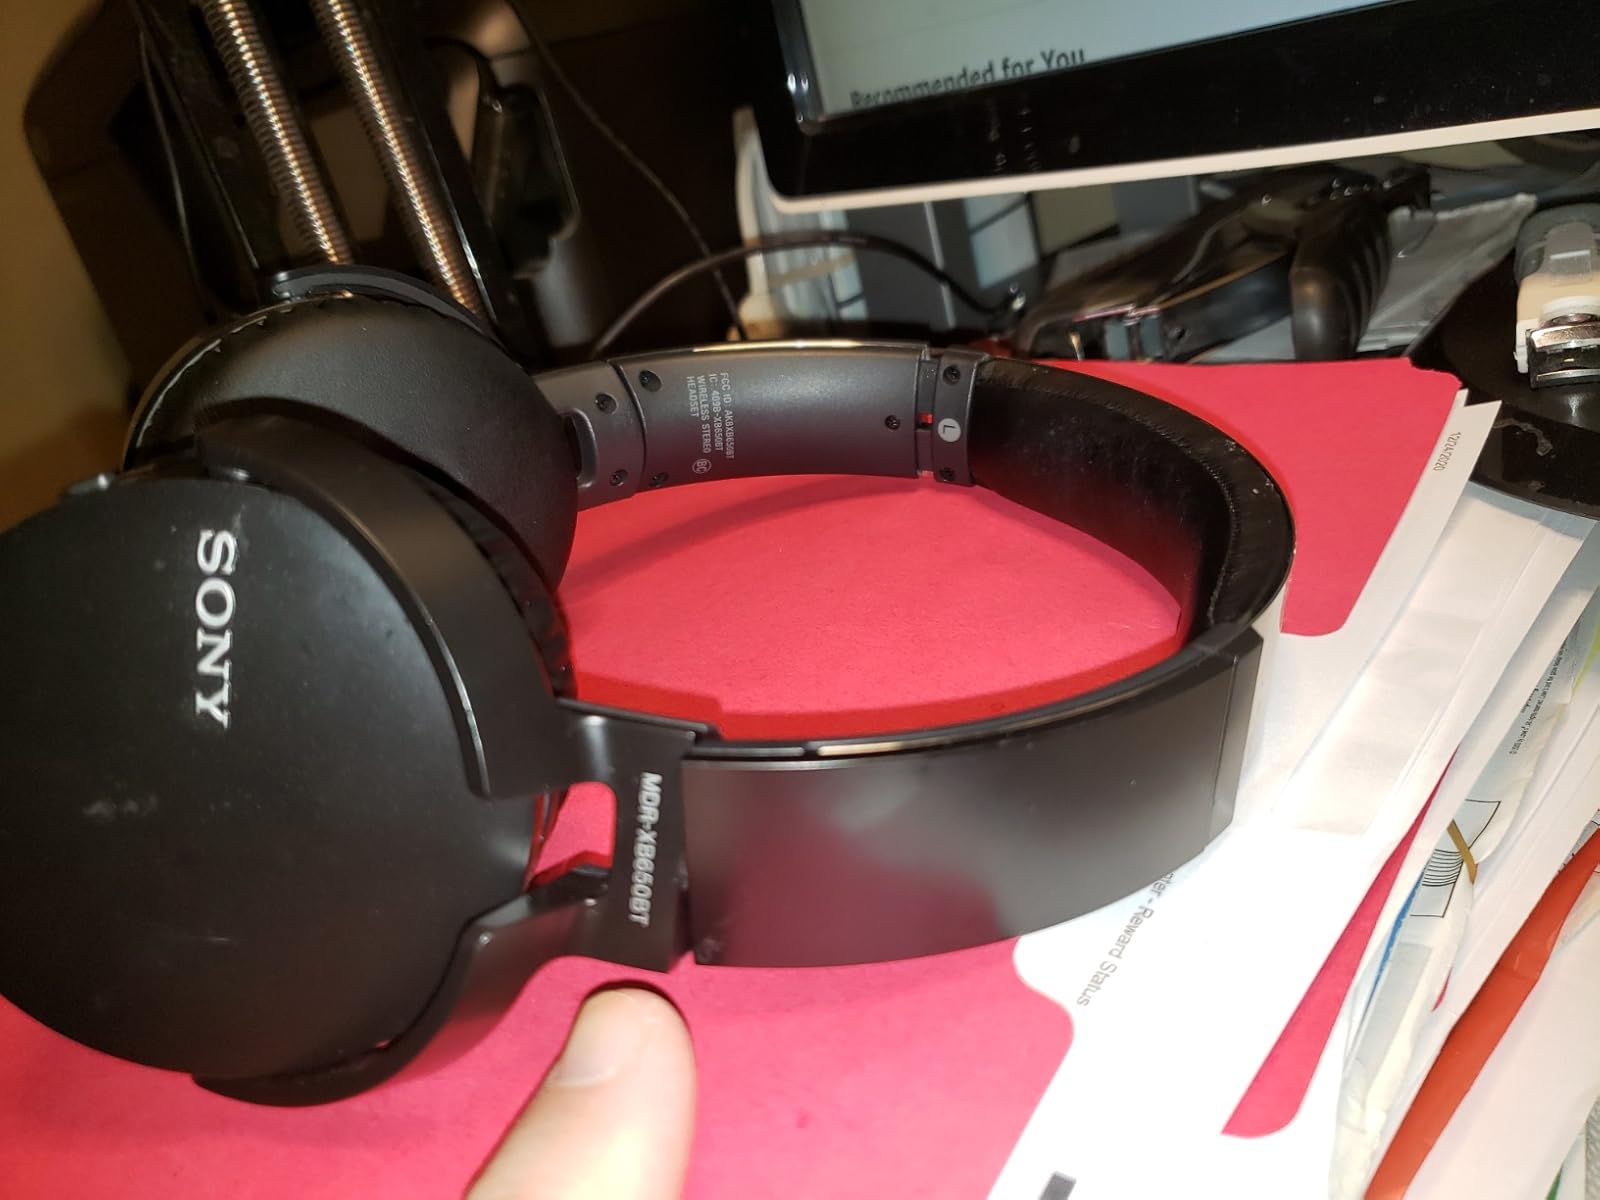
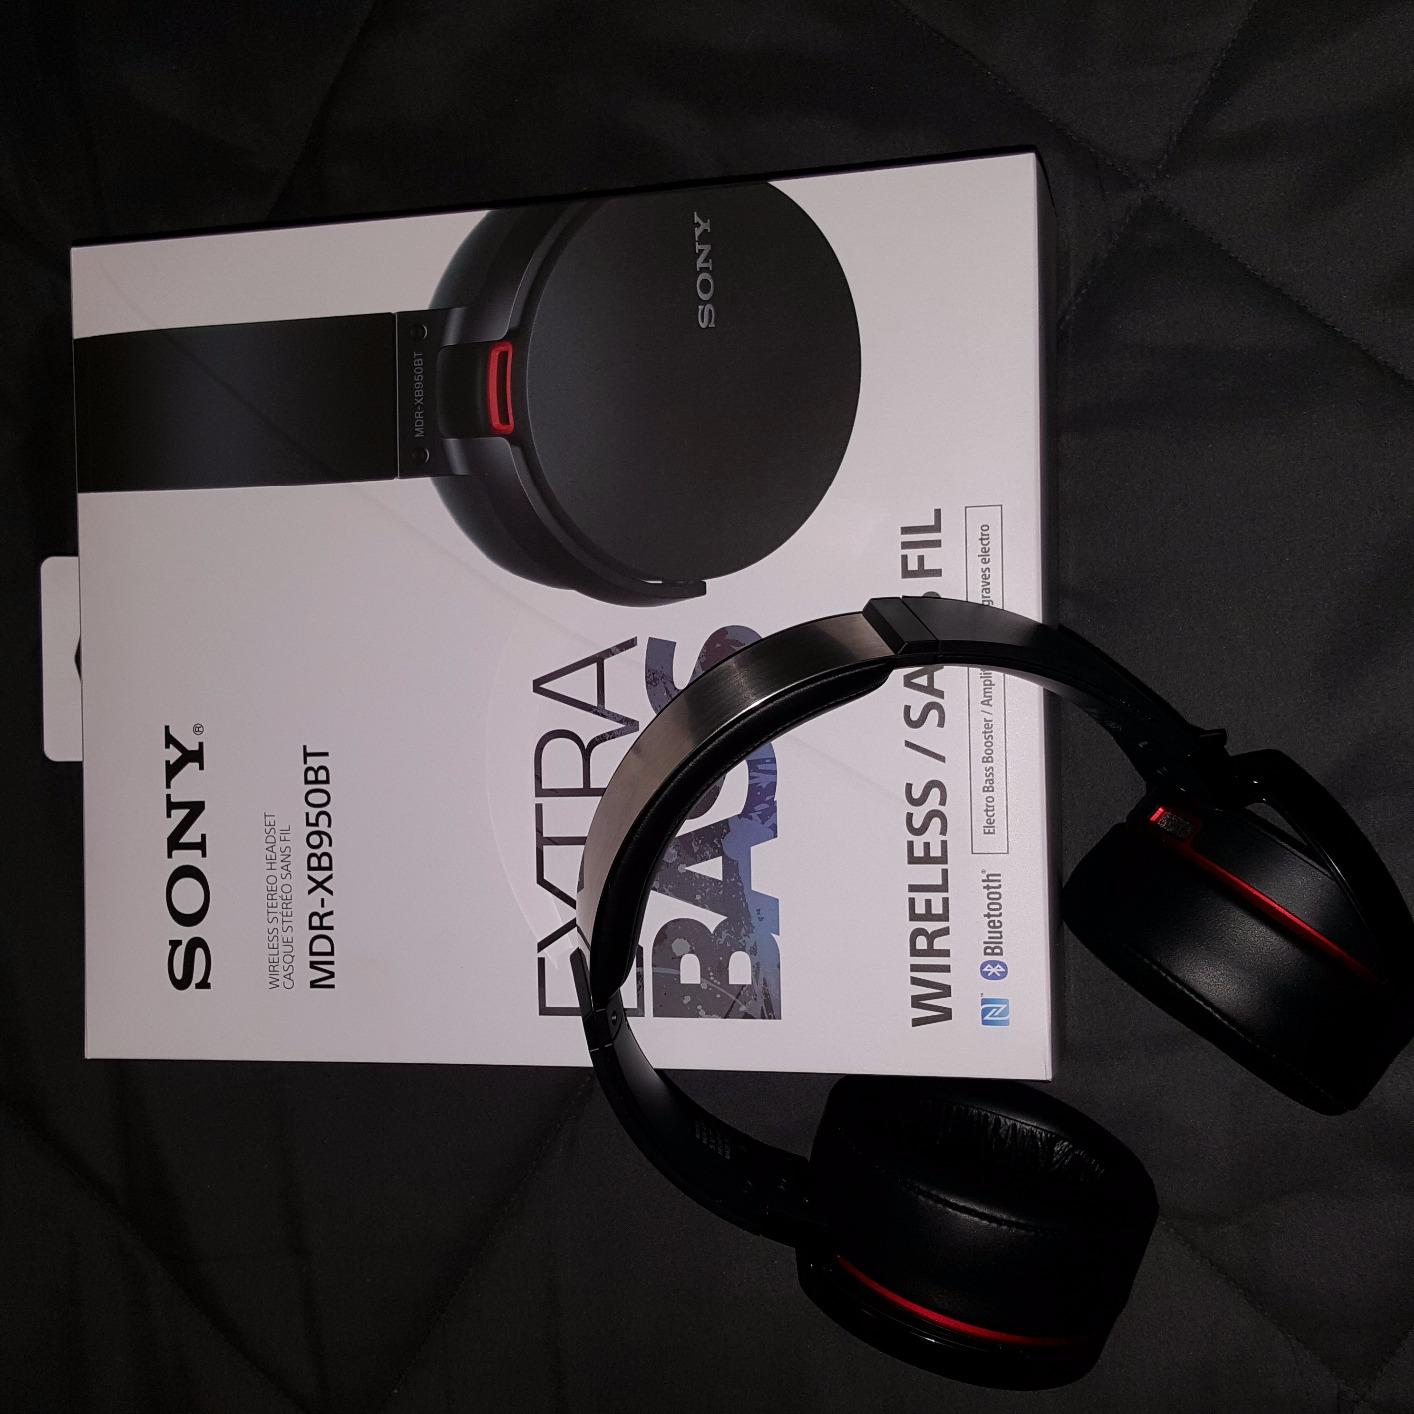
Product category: headphones
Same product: no